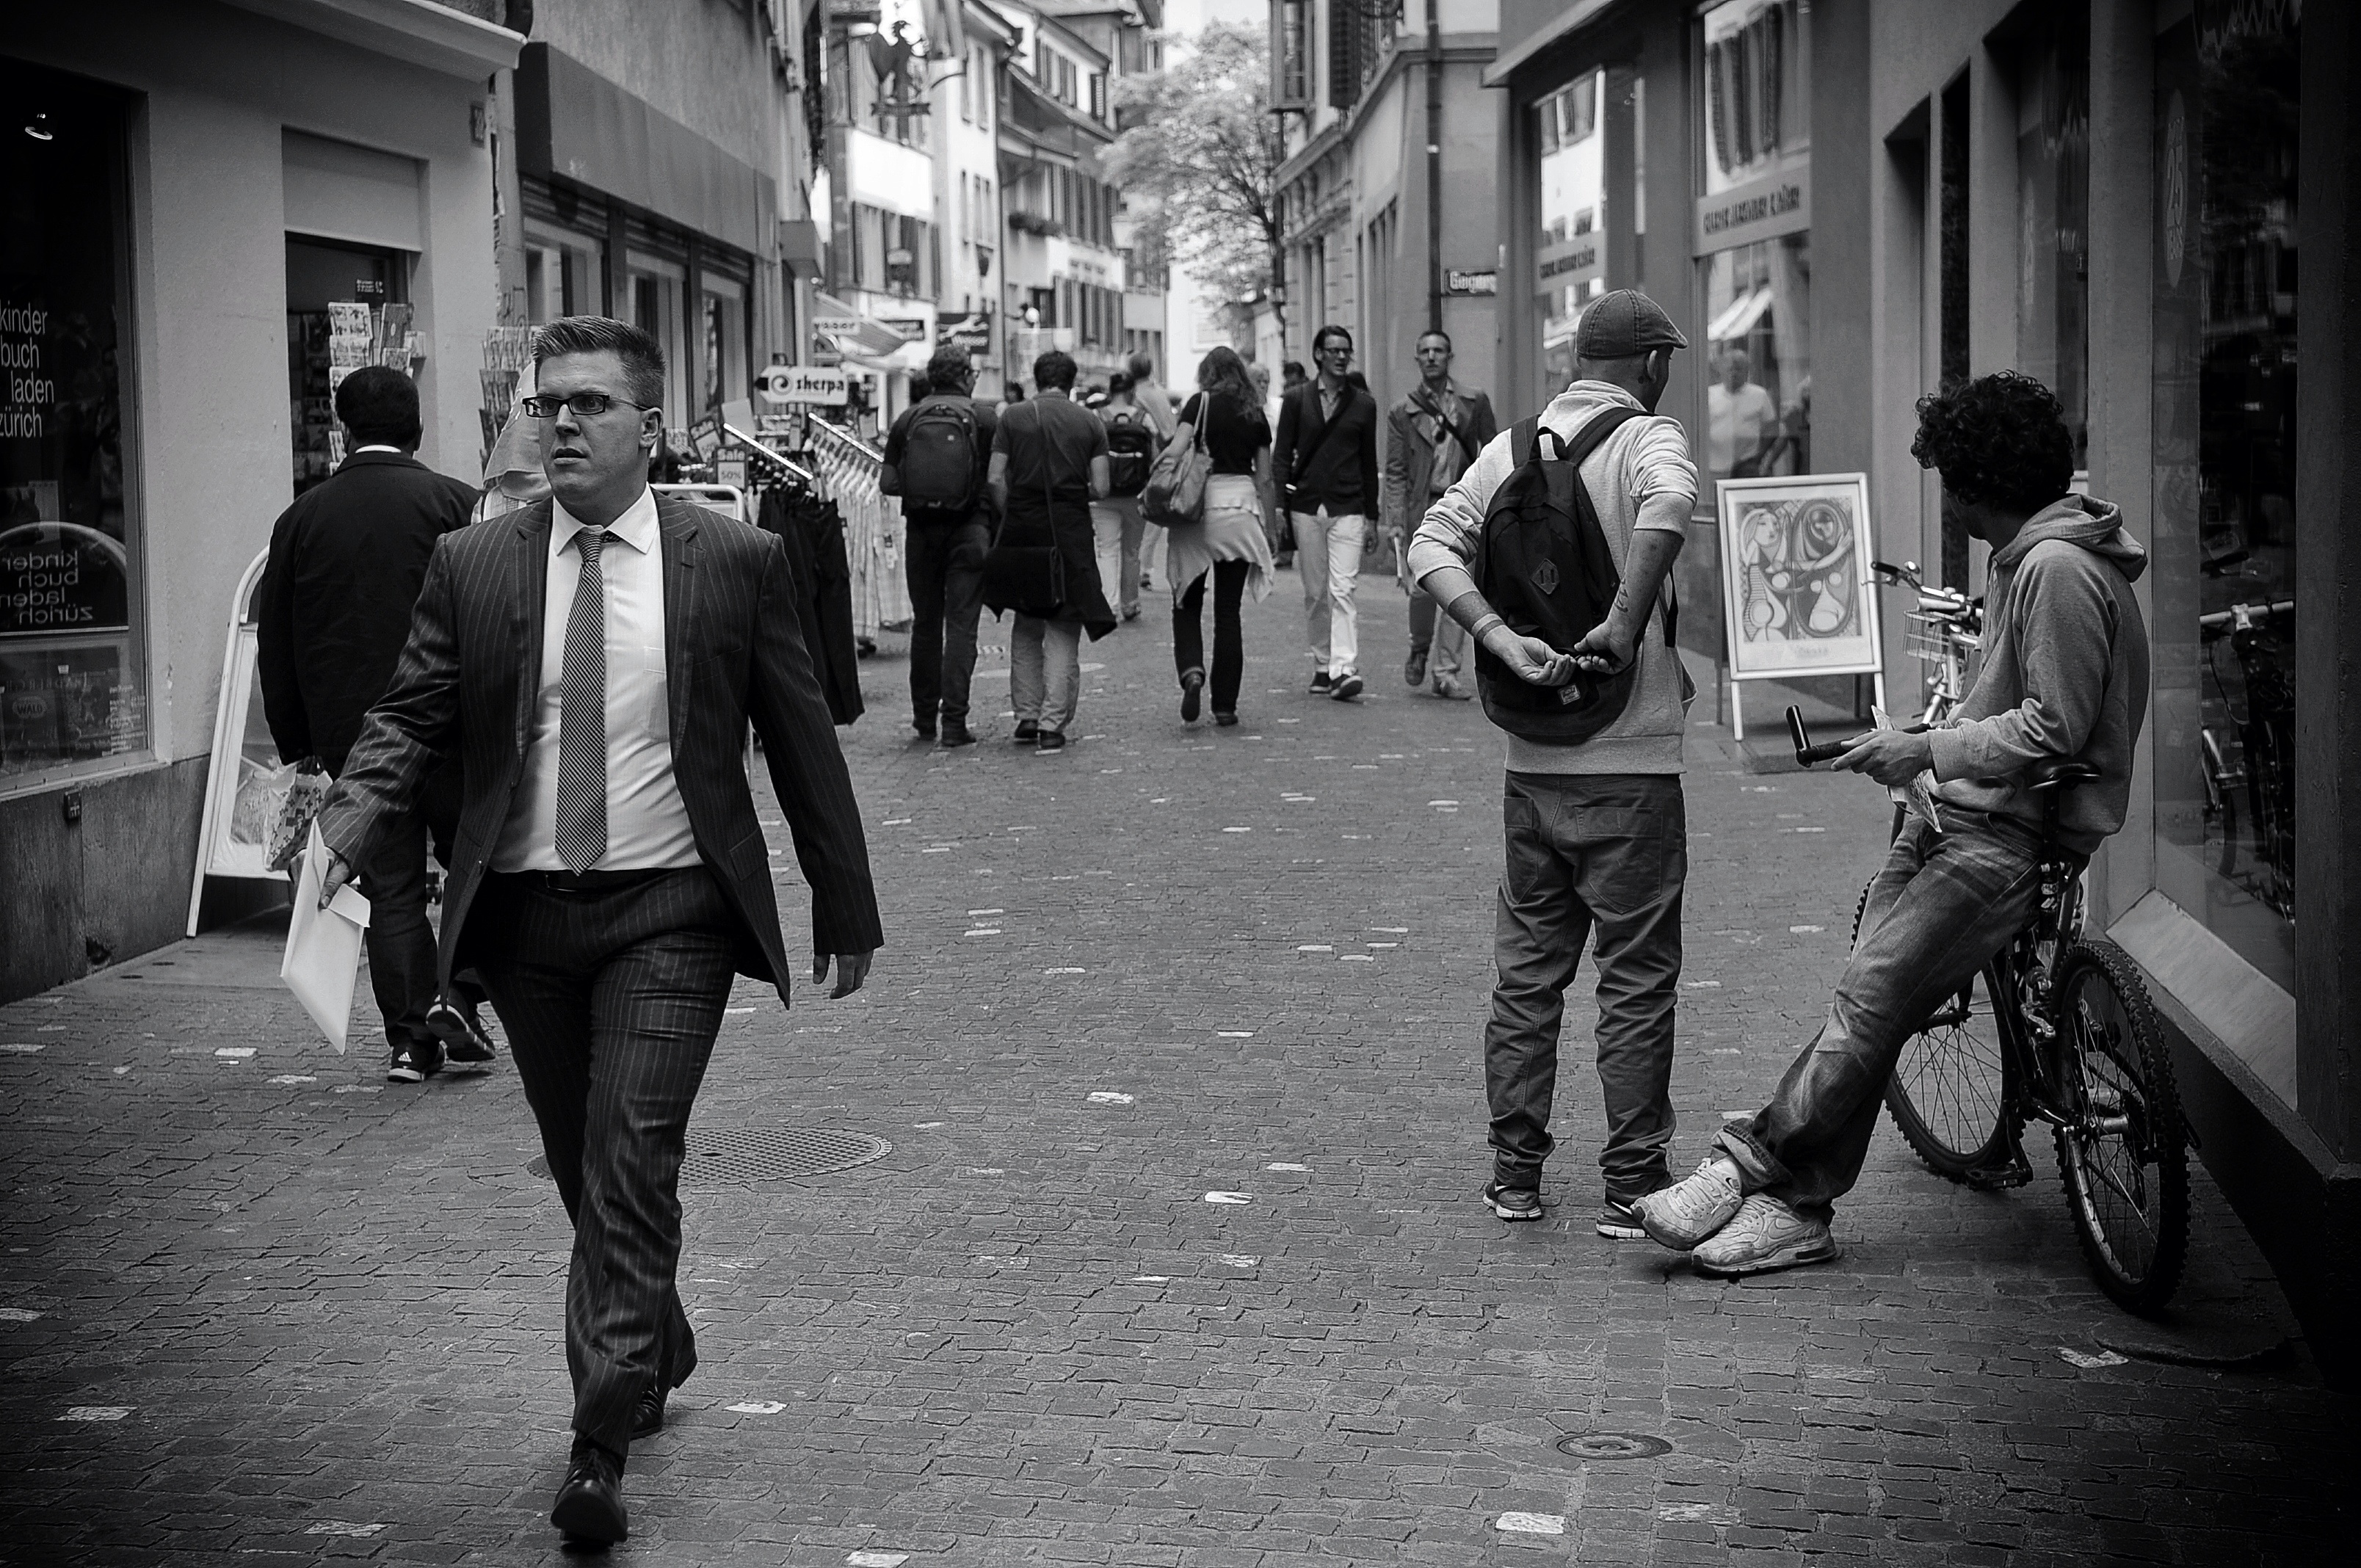
pedestrian, black and white, people, road, white, street, photography, urban, crowd, black, monochrome, streetphotography, bw, candid, infrastructure, swiss, photograph, snapshot, streetart, schweiz, switzerland, zurich, streetphoto, snapseed, schwarzundweiss, stphotographia, streetscene, strassenszene, strassenfotografie, streetlife, streetpix, thomas8047, onthestreets, streetphotographer, 175528, streetfashion, zurichstreet, fascinationstreet, nikond300s, z richzurich, streetartz ri, zurichz rich, zuri, monochrome photography, film noir, nonbuilding structure